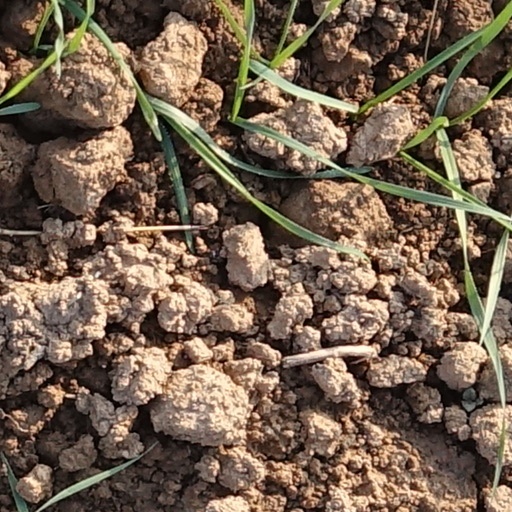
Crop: wheat